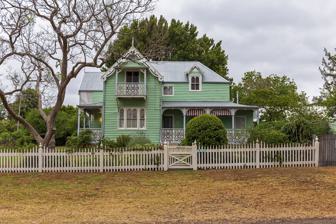
Building: Meroogal
Country: Australia
Year built: 1886
Historic site in New South Wales, Australia Meroogal View from Worrigee Street Location 35 West Street, Nowra , City of Shoalhaven , New South Wales, Australia Coordinates 34°52′31″S 150°35′34″E / 34.8754°S 150.5927°E / -34.8754; 150.5927 Built 1886–1886 Architect Kenneth Mackenzie Owner Historic Houses Trust of NSW New South Wales Heritage Register Official name Meroogal Type state heritage (built) Designated 2 April 1999 Reference no. 953 Type historic site Builders Kenneth Mackenzie Location of Meroogal in New South Wales Show map of New South Wales Meroogal (Australia) Show map of Australia Meroogal is a heritage-listed former residence and now house museum at 35 West Street, Nowra , City of Shoalhaven , New South Wales, Australia. It was designed by Kenneth Mackenzie and built in 1886 by Kenneth Mackenzie. The property is owned by the Historic Houses Trust of New South Wales . It was added to the New South Wales State Heritage Register on 2 April 1999. History Meroogal was constructed in 1886 for occupation by Mrs Jessie Catherine Thorburn, a widow, and her four unmarried daughters. It was a modest building in comparison to the grand late 19th century houses in Sydney , but quite grand compared to other residences in Nowra. The only properties of significantly greater value were banks and hotels. Finance for the project was provided by her eldest son, Robert Taylor Thorburn. He appears to have had the available funds due to his partnership in a goldmine at Yalwal , 26 kilometres south west of Nowra. Her brother Kenneth Mackenzie designed the house. Kenneth Mackenzie probably built or at least supervised Meroogal's construction as well, as he had designed and built several buildings at Cambewarra , eight kilometres north west of Nowra. The house stood on an original allotment of just over one hectare. The impetus for building Meroogal appears to have been the marriage of Robert Taylor Thorburn and the family's desire to move to town for business and social reasons. Thorburn married Jessie Billis in 1885 and bought the land for Meroogal in September that year. When Meroogal was completed in May 1886 the family moved from their property, Barr Hill, to Nowra. Jessie Catherine and her daughters went to Meroogal and Thorburn and his wife went to another house in Nowra. Barr Hill was let to a share farmer. Between 1886 and 1900 the occupants of the house temporarily changed. However, by 1900 the occupants were the same as those who had moved in originally, Jessie Catherine and her four daughters – Annabella Jane (Miss Belle), Georgina Isabella (Miss Georgie), Jessie Catherine (Miss Kate) and Fanny Kennina (Miss Tottie). In 1914 a substantial portion of what was then Lot 5 was resumed to provide an additional water reservoir for Nowra. This was the first of several lots to be sold, transforming the original 5 acre property to what is now far less than half the size. The majority of original Meroogal land has now been developed for urban use. In 1916 Jessie Catherine died. In the same year her second daughter Mary Susan Macgregor and her husband came to live in Kintore, the cottage built for their retirement on Meroogal land. The two families associated daily and ate together regularly. The site of the cottage built in 1916 is vacant following a fire which destroyed it in the mid-1970s. Between 1916 and 1939 numerous family members and other visitors came to stay at Meroogal, some for lengthy periods of time. During this period two of the original four sisters died and Mary Macgregor moved into Meroogal, leasing Kintore to tenants. When Miss Kate died in 1940 the remaining sister, Miss Tottie went to live with relatives and did not return to Meroogal. This left Helen Macgregor, Mary Macgregor's daughter who had moved to Meroogal in 1930, as the principal occupant from 1945 until 1969. Her sisters were regular visitors. Her sister Elgin came to live there in 1971 and remained there until 1977. In the mid-1920s the Thorburn sisters maintained the ordered household regime developed in the 19th century, with tasks divided between them. The Thorburns and Macgregors all led active social lives through their family and friends and their activities with local organisations. Yet despite the mixing of Thorburns and Macgregors and the generations, there were differences between them and these are remembered by the living members of the families. The personalities and interests of the women who occupied and ran Meroogal are evident in these recollections, the fabric of the building and changes to it, the furniture and contents of the house and the remaining personal belongings. These include diaries, scrap books, work books and other items. From the late 1940s there has been a succession of tenants sharing the house with the Macgregors, with the two rear bedrooms used by the tenants. The sequence and nature of this is unclear. Between 1941 and 1959 the original one hectare allotment was subdivided, losing parts of the garden. The flower garden and back yard were retained. From 1978 until mid-1985 Meroogal was used by June Wallace, Mary Macgregor's granddaughter, her children and some other Macgregor descendants as a holiday house. The property is now owned by the NSW Government's Historic Houses Trust and open to the public on appointed days as a house museum. Description Meroogal is a late Victorian , two-storey weatherboard cottage with verandahs and balconies on two similar street frontages and includes a servants' wing. The walls are weatherboard on stone foundations and the roof of corrugated iron . Internally the floors are original hardwood and the joinery cedar. The building features elaborate bargeboards, cast-iron balustrades on timber verandahs and balconies, arched window sashes and french doors and dormer windows in two sides. The internal walls are wallpapered, the ceilings panelled, doors four panelled and the staircase is cedar. The joinery throughout is painted and the fireplaces and mantels are cast iron. Upstairs there are lining boards on the walls and ceiling and four bedrooms, two with timber balconies and cast-iron fireplaces. The servants' wing consists of three rooms and a verandah and is connected to the kitchen by a short, covered way. The house is surrounded by a picket fence with gates on each street front. Shaded by two large jacaranda trees ( Jacaranda mimosifolia ), Meroogal's garden layout is edged with glazed border tiles. It was reported to be in good physical condition as of 17 September 1997. The Contents The contents of Meroogal embody many family ties and associations together with unconscious and self-conscious decisions to dispose of some possessions and keep others. Although the furniture has changed substantially, the rooms retain the flavour of Victorian period decoration, particularly in relation to paintings, pictures and photographs. The contents and furnishings include items from each generation of occupants and include items originally brought from Barr Hill. Between 1946 and 1977 many pieces of furniture and other contents were sold or given away. It is also likely that when Kintore was let to tenants in 1948 some of the valued furniture and contents were moved to Meroogal and elsewhere. When the cottage was sold in 1959 the remaining furniture was brought to Meroogal and/or sold. It is the most intact collection of Victorian period furniture, and other related house contents known in an urban area in NSW. The Garden The house stood on an original allotment of just over one hectare. The garden was a source of pride to the Thorburns and the Macgregors, the latter winning a prize in The Sydney Morning Herald garden Competition in the 1960s. A remnant of the 1920s orchard fence and gate remains. Between 1941 and 1959 the original one hectare allotment was subdivided, losing parts of the garden. The flower garden and back yard were retained. Since HHT acquisition, it was decided to restore the garden to its appearance in the late 1920s, which was largely unchanged from its original form. The fences and flowerbeds have been reconstructed and a host of perennial and annual plants have been re-introduced into the garden. In spring roses mix with Iris, stocks, larkspurs and love-in-a-mist (Nigella damascena) in the beds. White blossoms on the Damson plum trees (for jam), old "California Crown" apple and "Williams" pear, and later purple jacarandas make a great show in the garden. The garden is now about 1/10 of the size of the original one hectare allotment Modifications and dates 1886 – 1936 – Painting and decoration most frequent, house was originally on just over one hectare allotment c. 1890 s – New kitchen and lumber room added c. 1909 – Planting of Jacaranda trees (Jacaranda mimosaefolia) 1912 – Telephone facilities added c. 1912 – Town water connected 1916 – Cottage named Kintore built for the Macgregors 1939 – Sewerage connected and necessary alterations made. c. 1939 – earth closet beyond the servant's wing demolished 1941-59 1 hectare allotment subdivided, losing parts of the garden. Flower garden and back yard retained. Post 1950 – Current decorative finishes are added. 1958 – Gas connected and necessary alterations made c. 1977 – Kintore cottage destroyed by fire. c. 1980 – stables demolished 1984 – reconstruction of new picket fence similar, but not identical, to the old. Heritage listing Meroogal is of outstanding cultural significance. The property, together with associated documents and the recollections of people associated with it, provides a remarkable opportunity to understand and demonstrate aspects of the relationships between a family and its individual members and their material culture. The primary significance of Meroogal is as an artefact of history and its evidence of the lives of four generations of one family who lived in the house, their history and its evidence of taste and circumstances. Meroogal was listed on the New South Wales State Heritage Register on 2 April 1999 having satisfied the following criteria. The place is important in demonstrating the course, or pattern, of cultural or natural history in New South Wales. Meroogal is historically significant for its evidence of 19th century Nowra and association with several prominent families in the district The place is important in demonstrating aesthetic characteristics and/or a high degree of creative or technical achievement in New South Wales. Meroogal is aesthetically significant for its substantial contribution to the townscape of Nowra and its skilful design demonstrating the adaption of ideas from America. The place has potential to yield information that will contribute to an understanding of the cultural or natural history of New South Wales. Meroogal is significant for its evidence of, and ability to demonstrate, the life and role of women in the late 19th and the 29th century, its potential to demonstrate aspects of domestic and family life in the period from it construction to 1956 and its evidence of a substantial town house with ancillary uses. The place possesses uncommon, rare or endangered aspects of the cultural or natural history of New South Wales. Meroogal is a rare example of the continuance and adaption of Victorian taste within a house of the same period. See also New South Wales portal References